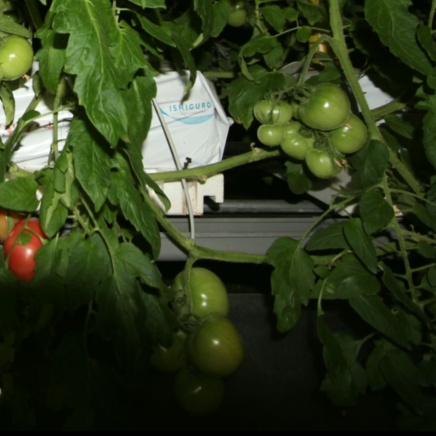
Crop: tomato